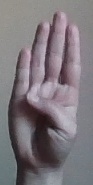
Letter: kaaf